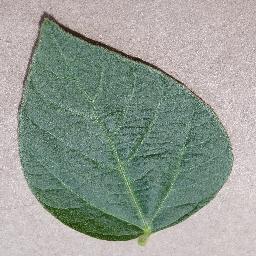
Label: Soybean___healthy